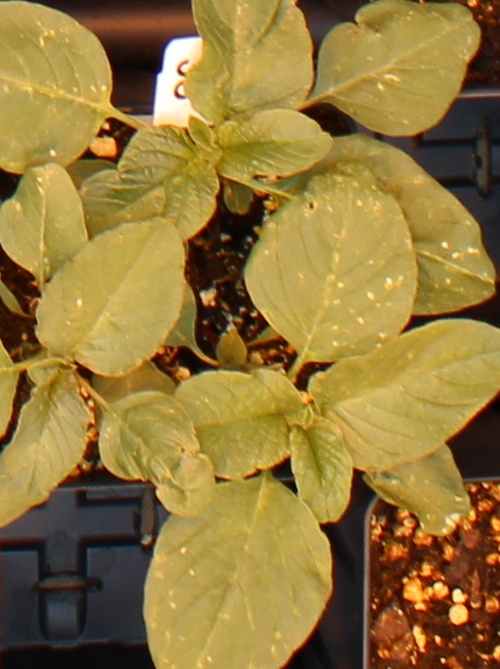
Label: Redroot Pigweed